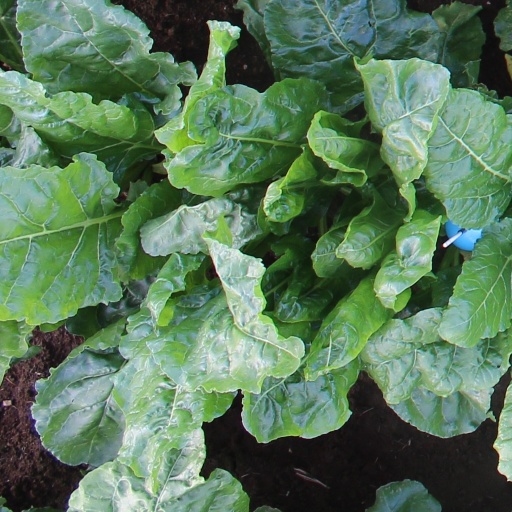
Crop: sugar beet